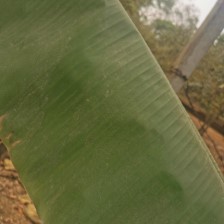
Label: healthy